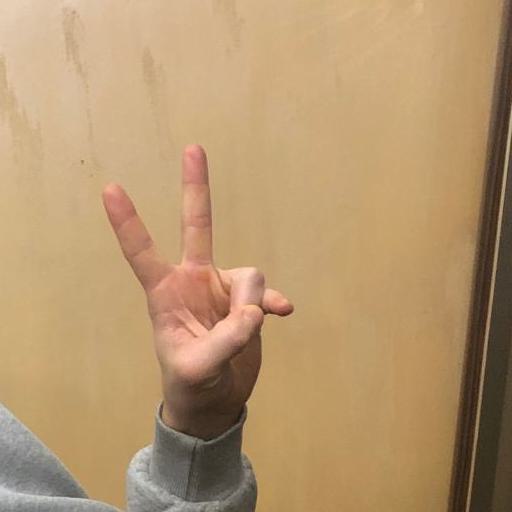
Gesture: peace